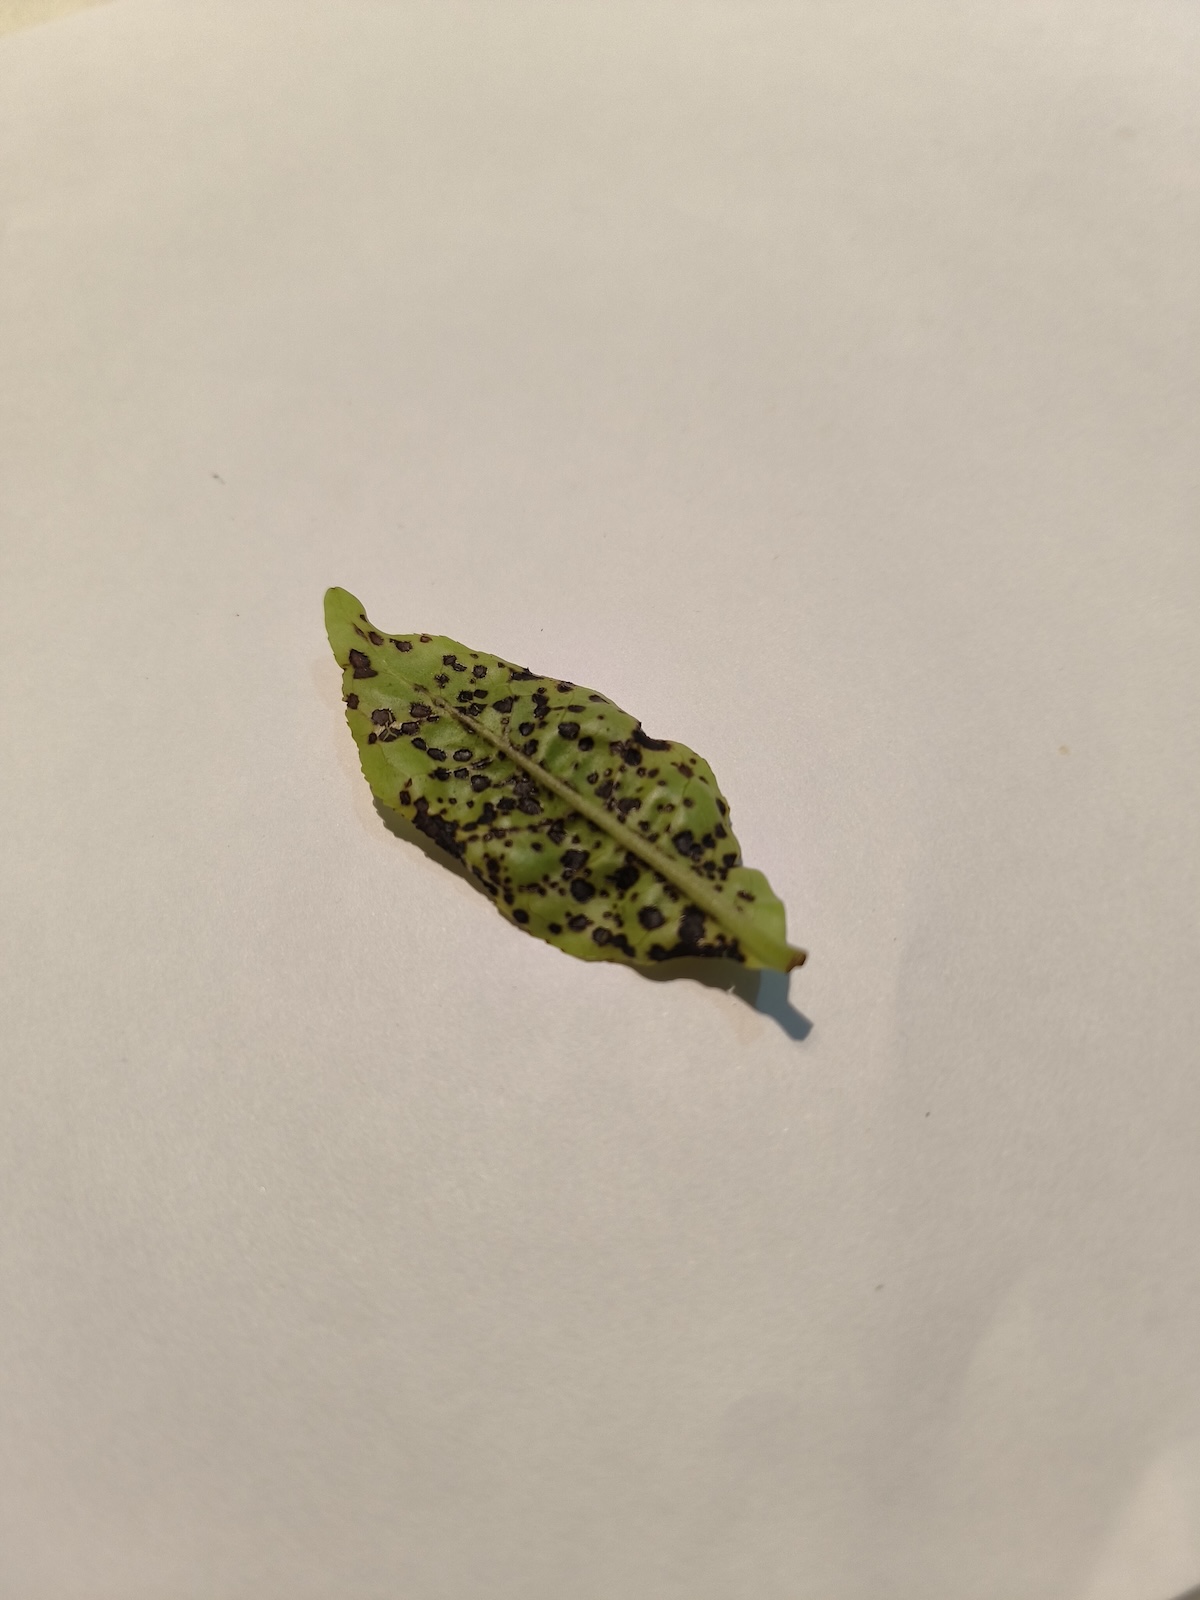
Label: Helopeltis